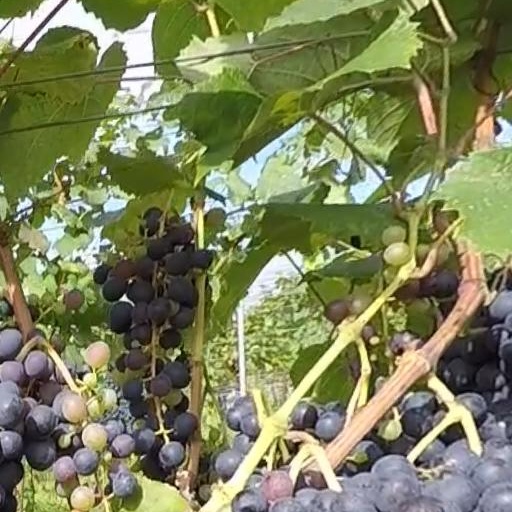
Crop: grape